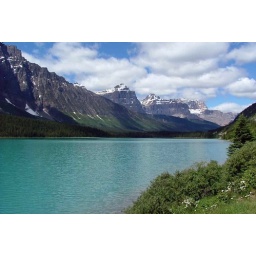
zicht op de waterscheiding van Noord-Amerika: aan deze kant komt het water uiteindelijk in de Atlantische Oceaan